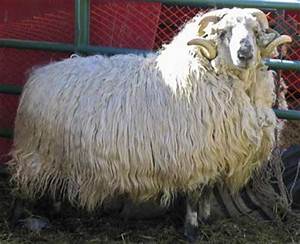
Label: pecora